Sunday Mirror

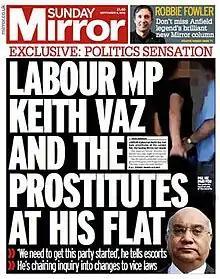
Front page of the "Sunday Mirror" on 4 September 2016, alleging that Labour MP Keith Vaz had solicited male prostitutes. He resigned as chairman of the Home Affairs Select Committee days later.

The Sunday Mirror is the Sunday sister paper of the "Daily Mirror". It began life in 1915 as the Sunday Pictorial and was renamed the "Sunday Mirror" in 1963. In 2016 it had an average weekly circulation of 620,861, dropping markedly to 505,508 the following year. Competing closely with other papers, in July 2011, on the second weekend after the closure of the "News of the World", more than 2,000,000 copies sold, the highest level since January 2000.